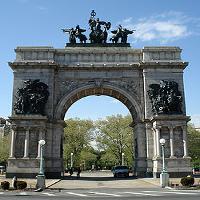
Weather: sun or clear